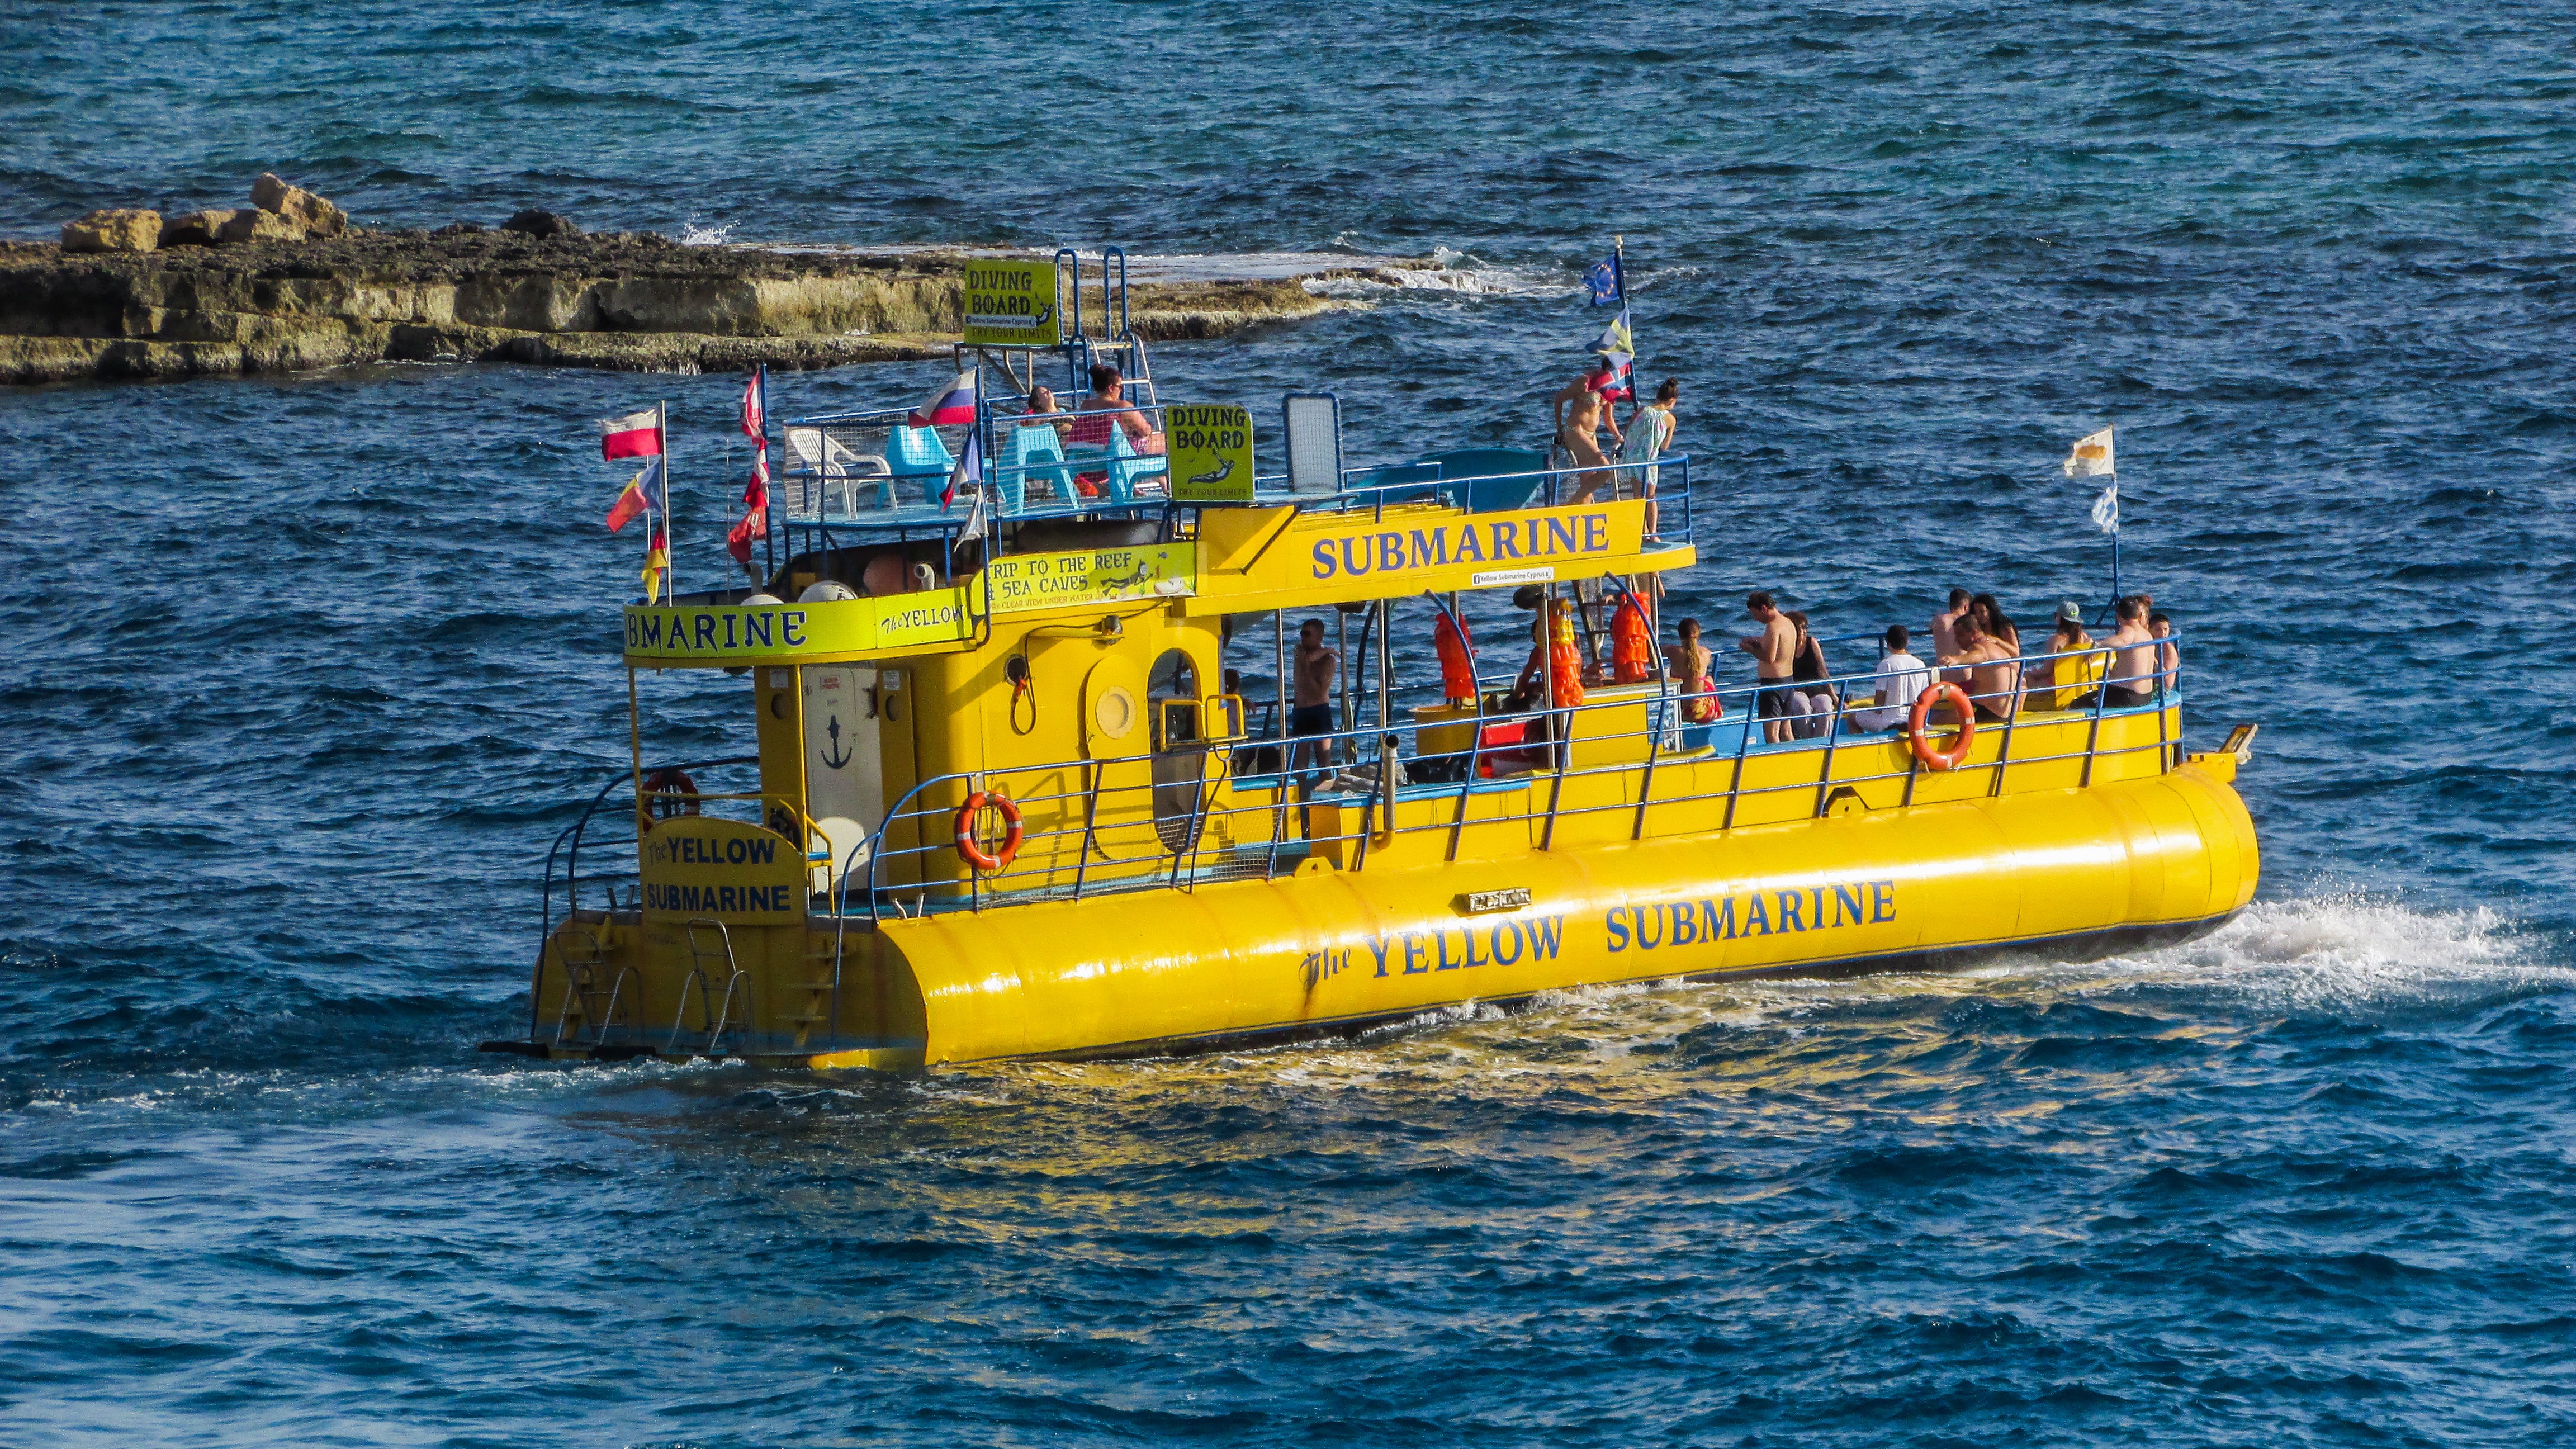
sea, boat, ship, vacation, recreation, vehicle, machine, yellow, tourism, leisure, cargo ship, ferry, submarine, channel, tugboat, watercraft, cyprus, raft, fishing vessel, ayia napa, dredging, freight transport, pilot boat, floating production storage and offloading, anchor handling tug supply vessel, platform supply vessel, semi submersible